Henri Crenier

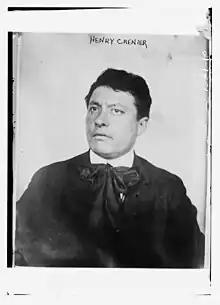

Crenier was born in Paris, studied at the École des Beaux-Arts with Alexandre Falguière, worked in Asnières-sur-Seine, and exhibited at the Paris Salon. In 1902 he emigrated to the United States, where he became a citizen in 1911, and became active in New York City, serving as master sculptor in the atelier of Hermon Atkins MacNeil.